EyeToy: AntiGrav

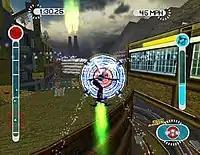
Gameplay of "EyeToy: AntiGrav"s Speed mode

In "EyeToy: AntiGrav" the player controls a Hoverboard racer. There are two modes: Style and Speed. Speed mode is a standard race in which the player must reach the finish line and compete with other computer-controlled racers. In Style mode, the objective is to get the highest score possible by performing tricks, grinding on rails, and hitting targets by reaching over to them. There are a total of 5 tracks: